Blackout (2007 film)

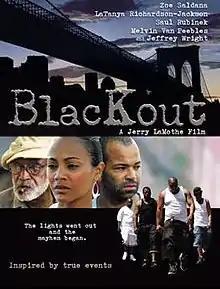

Blackout is a 2007 American film about the Northeast Blackout of 2003 in New York City. The film is written and directed by Jerry Lamothe, and it stars Jeffrey Wright, Zoe Saldaña, Prodigy, Michael B. Jordan, and LaTanya Richardson. The film premiered at the 2007 Zurich Film Festival. It debuted on BET on February 1, 2008. It was released to DVD on February 4, 2008. The film was also screened at the Tribeca Film Festival.